Common Tunnel

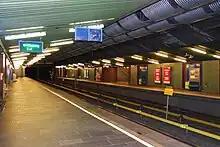
Tøyen

In 1948, the Oslo and Aker were merged, and the new city government started planning suburban expansion, particularly in Groruddalen. On 15 September 1949, the Planning Office for the Suburban and Underground Lines was established as a division within the new municipality. The first specific plans were launched in March 1954, consisting of four branches which would connect to a common underground line from Tøyen to the city center. Originally the plans called for a terminus at Grønlands torg, with a later extension to Nationalhteatret included. However, it was quickly decided that the terminus instead should be at Jernbanetorget, next to Oslo East Station (today Oslo S).